Francisco de Melo Franco

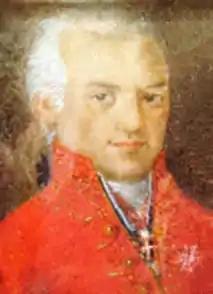

Francisco de Melo Franco (17 September 1757 – 22 July 1822) was a Colonial Brazilian physician, a pioneer in the field of puericulture and one of the most important court physicians in Portugal in his day. He was the author of several works in the fields of medicine and political philosophy.